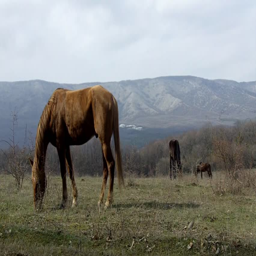
horses feeding in a meadow in the mountains